Sana ay Ikaw na Nga (2001 TV series)

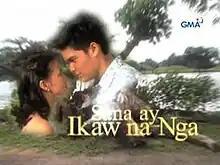
Title card

( / international title: "It Might Be You") is a Philippine television drama romance series broadcast by GMA Network. Directed by Gil Tejada Jr., it stars Tanya Garcia and Dingdong Dantes. It premiered on December 3, 2001. The series concluded on April 25, 2003 with a total of 361 episodes.